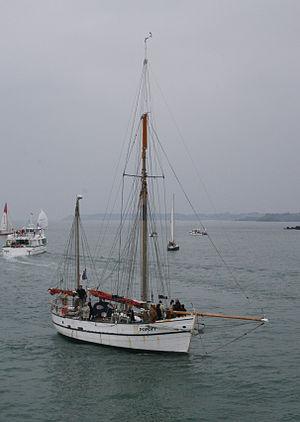
Le label « Bateau d'intérêt patrimonial » est décerné en France, par une commission de l'association "Patrimoine maritime et fluvial". Des arrêtés ministériels portent labellisation et exonération du droit annuel de francisation et de navigation des bateaux d’intérêt patrimonial.
Popoff est un ketch aurique français, à coque bois, construit en 1946, au chantier naval Vernazza de La Rochelle. Il appartient actuellement à l'association Mer et Marine.